Masanori Katsu

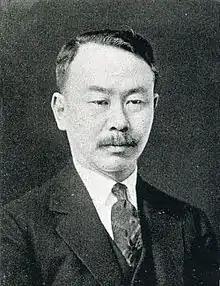
Masanori Katsu in 1929

was a Japanese bureaucrat, politician and cabinet minister in the Taishō and early Shōwa periods of the Japan.